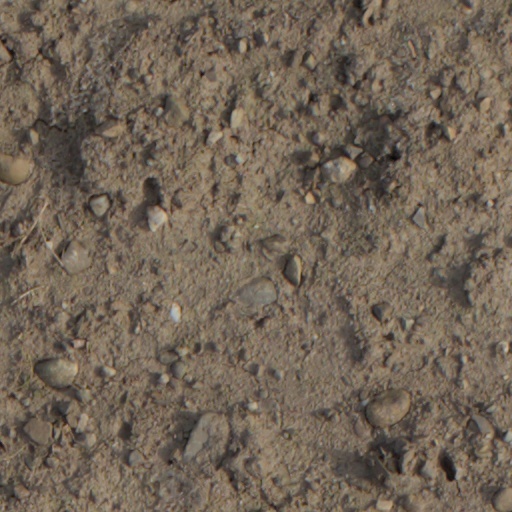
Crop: wheat